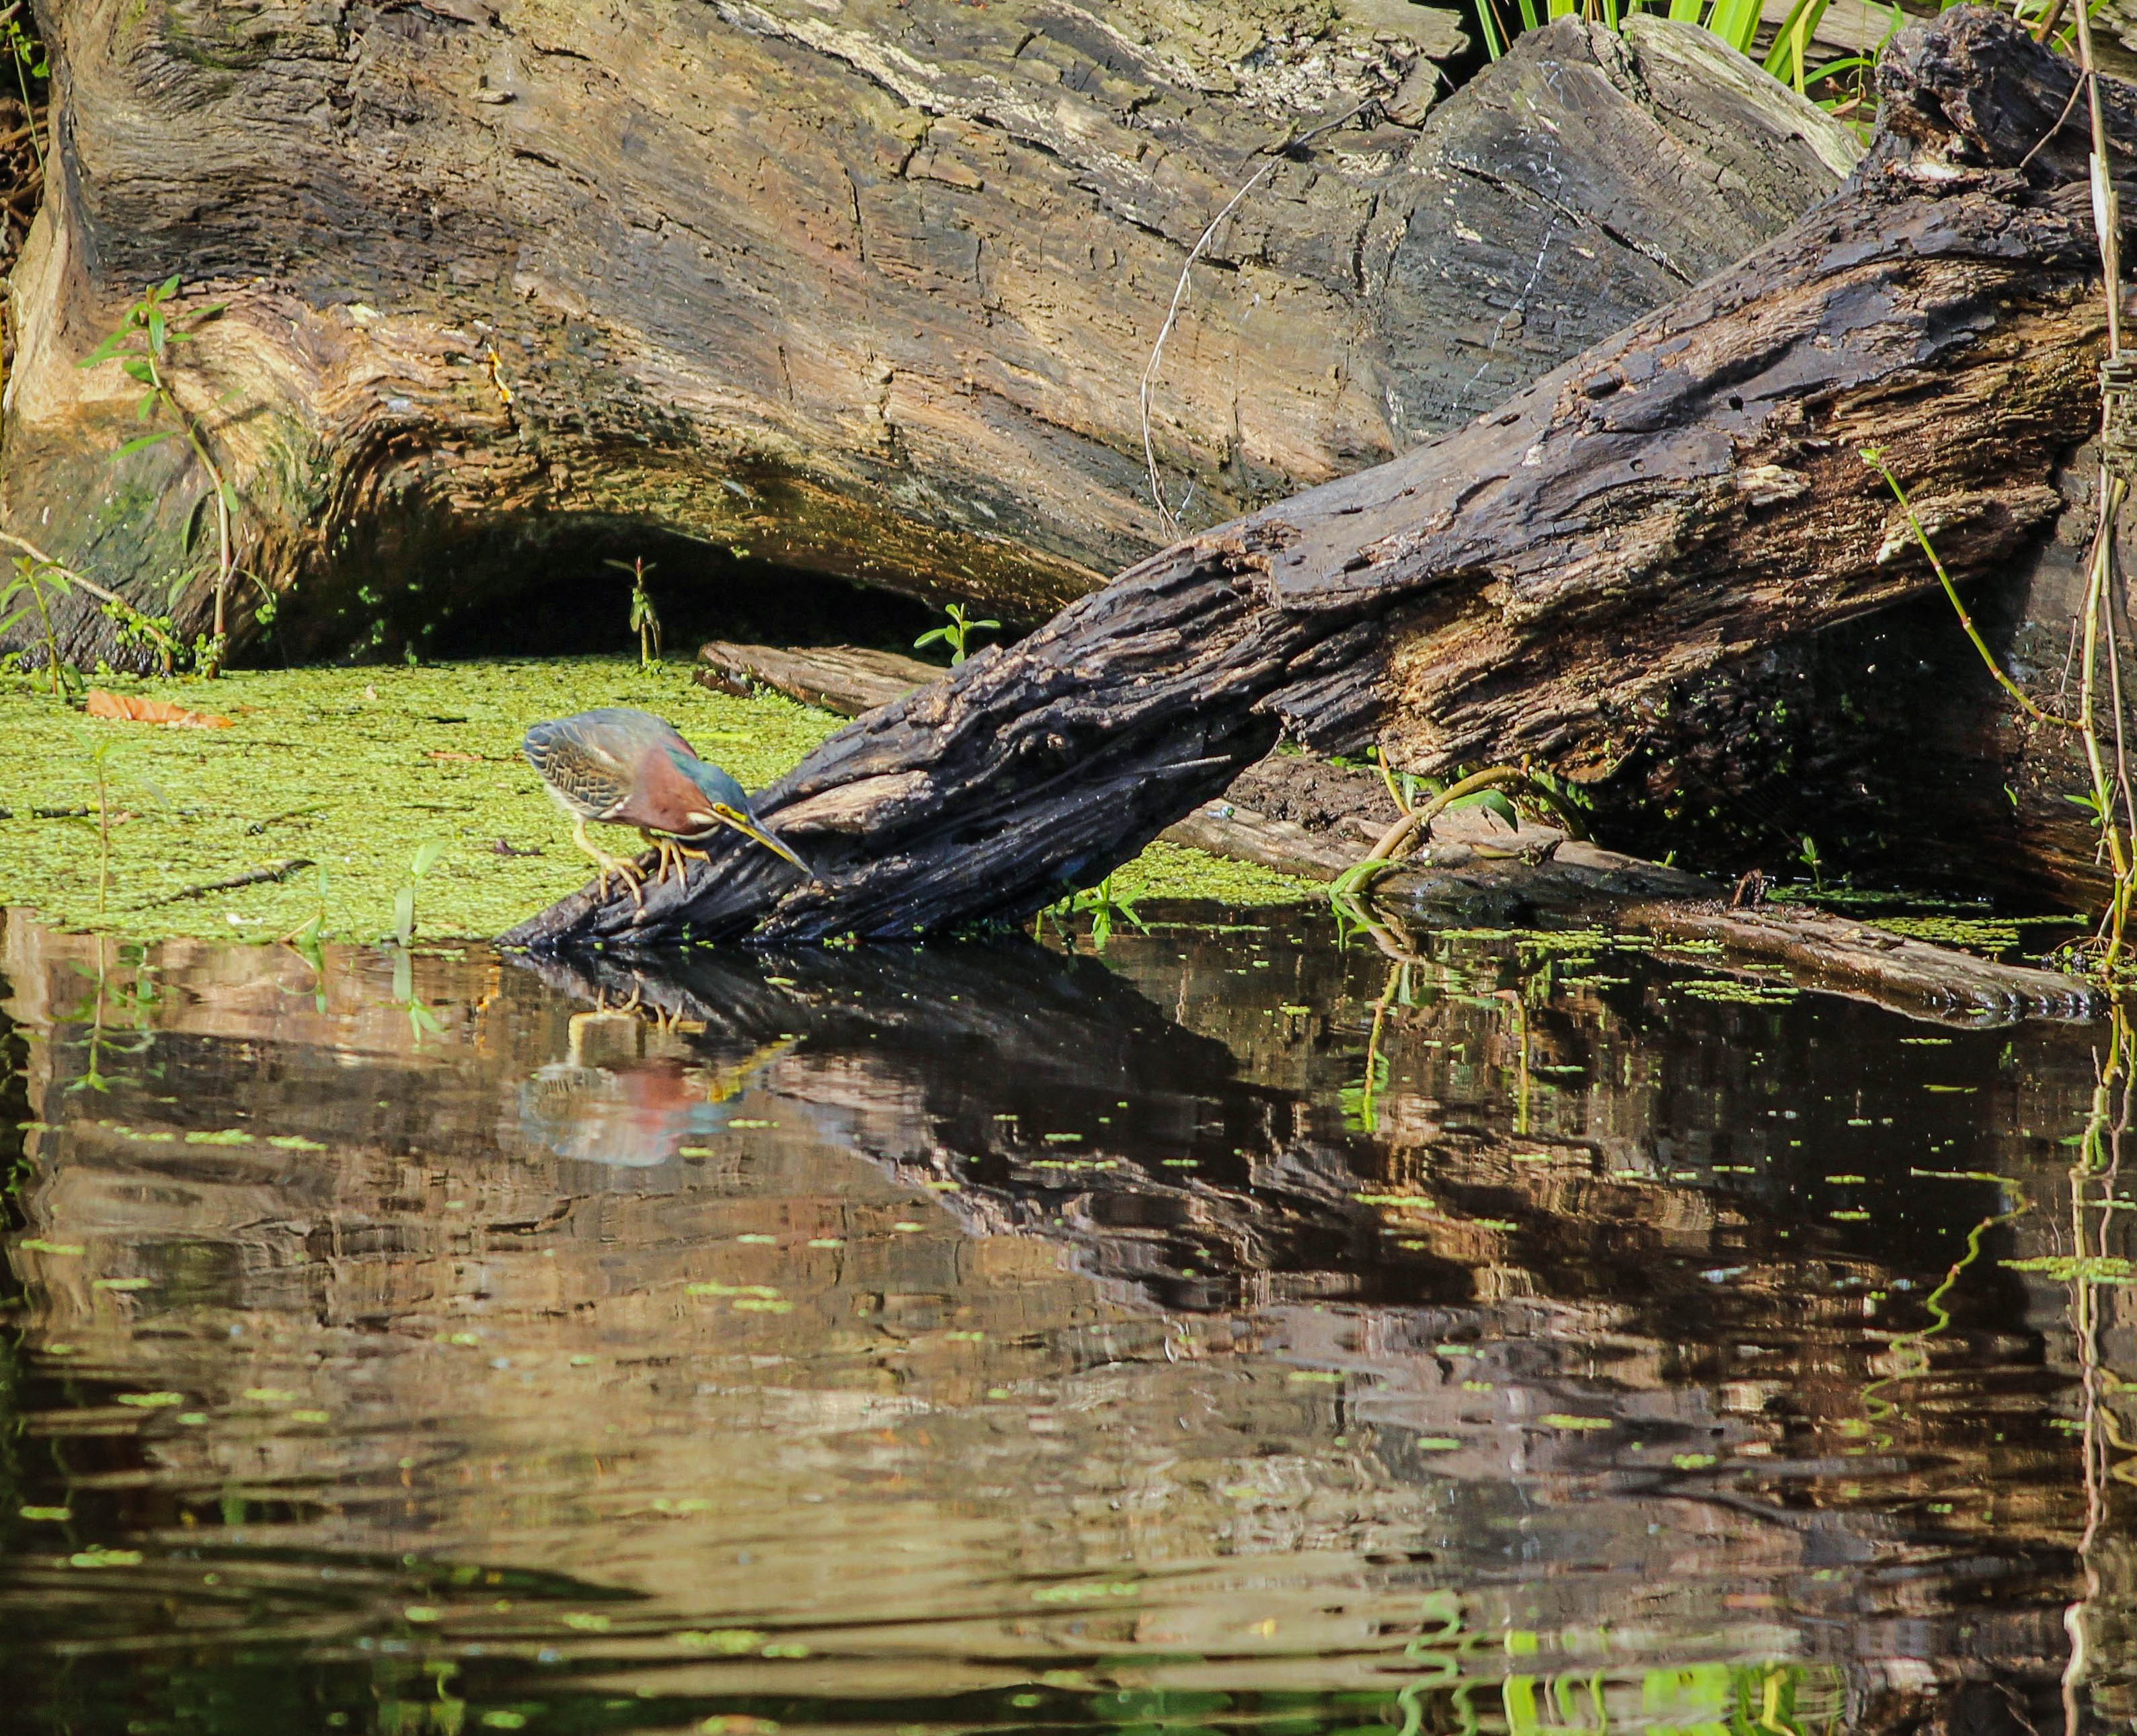
tree, water, nature, rock, marsh, swamp, wilderness, river, pond, wildlife, stream, reflection, jungle, fishing, stalking, wetland, habitat, waterfowl, heron, water bird, tricolored heron, louisiana, bayou, louisiana heron, small heron